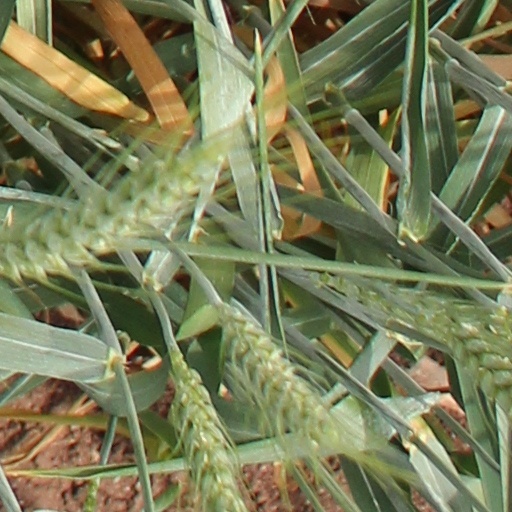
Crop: wheat